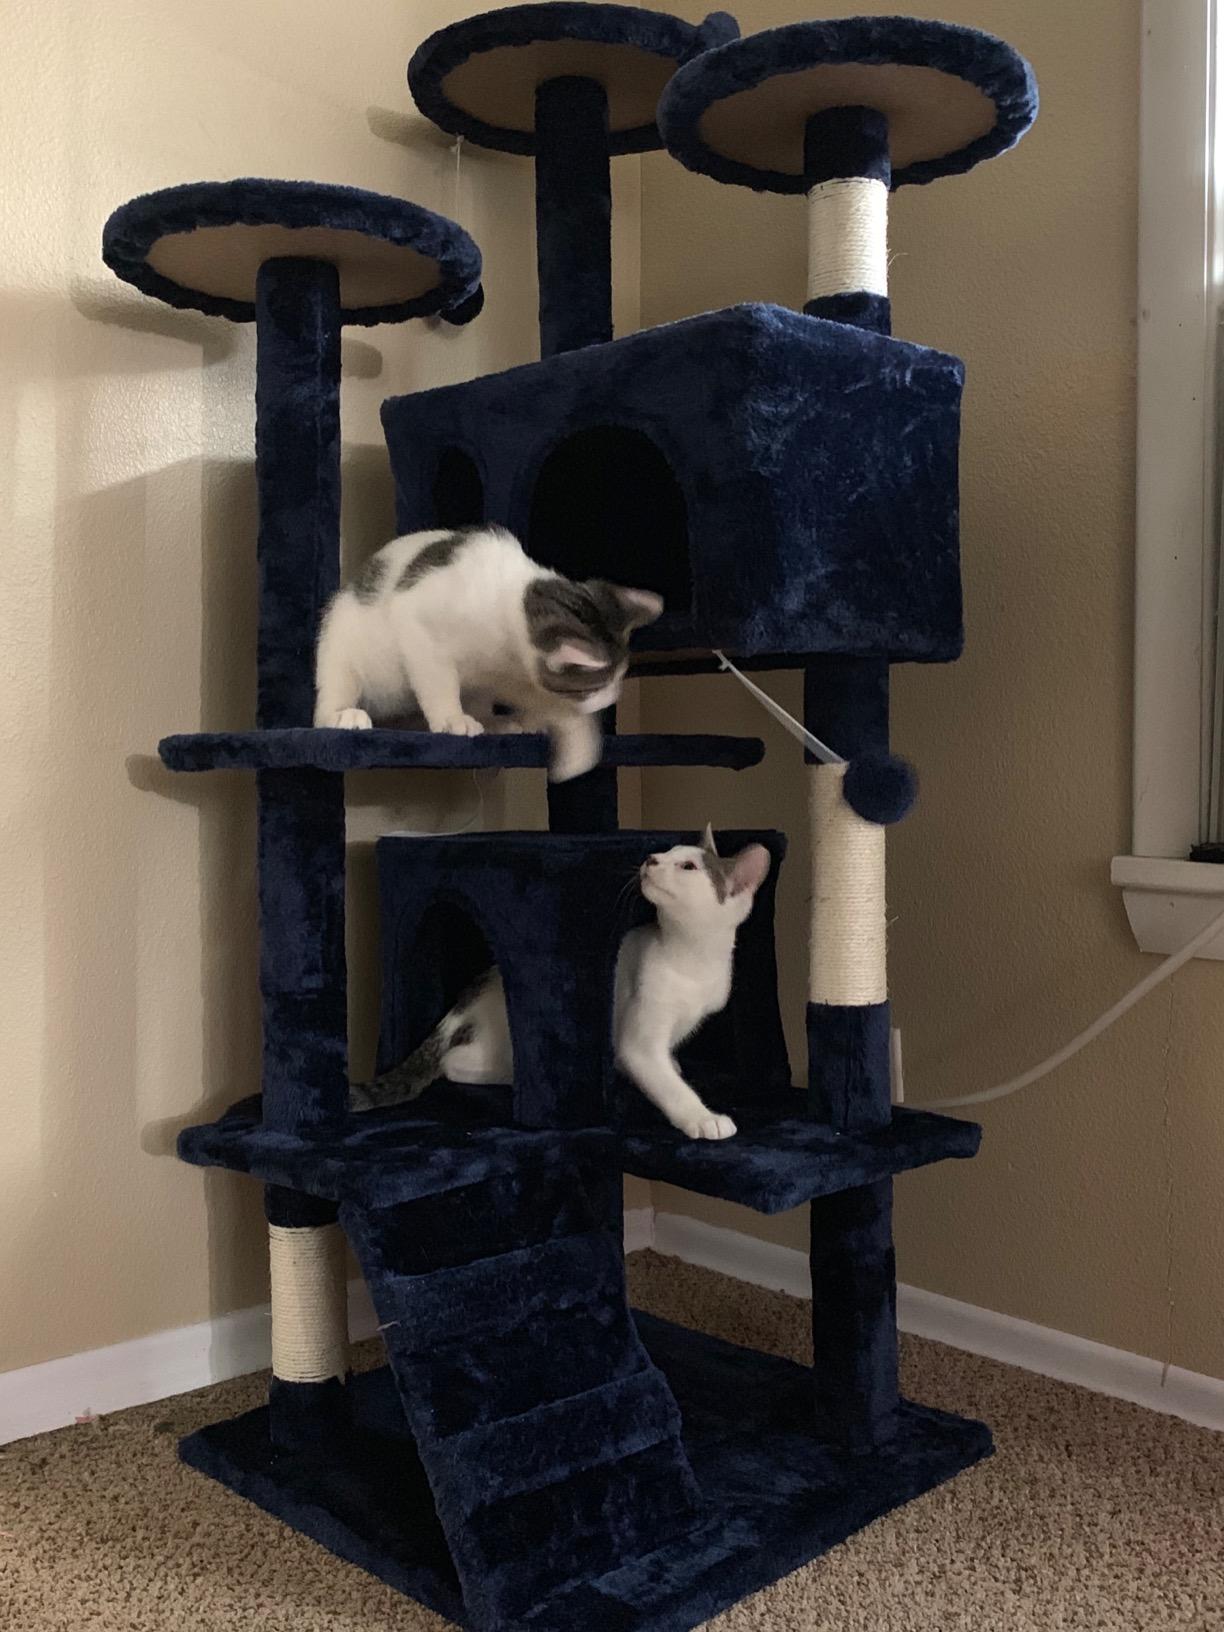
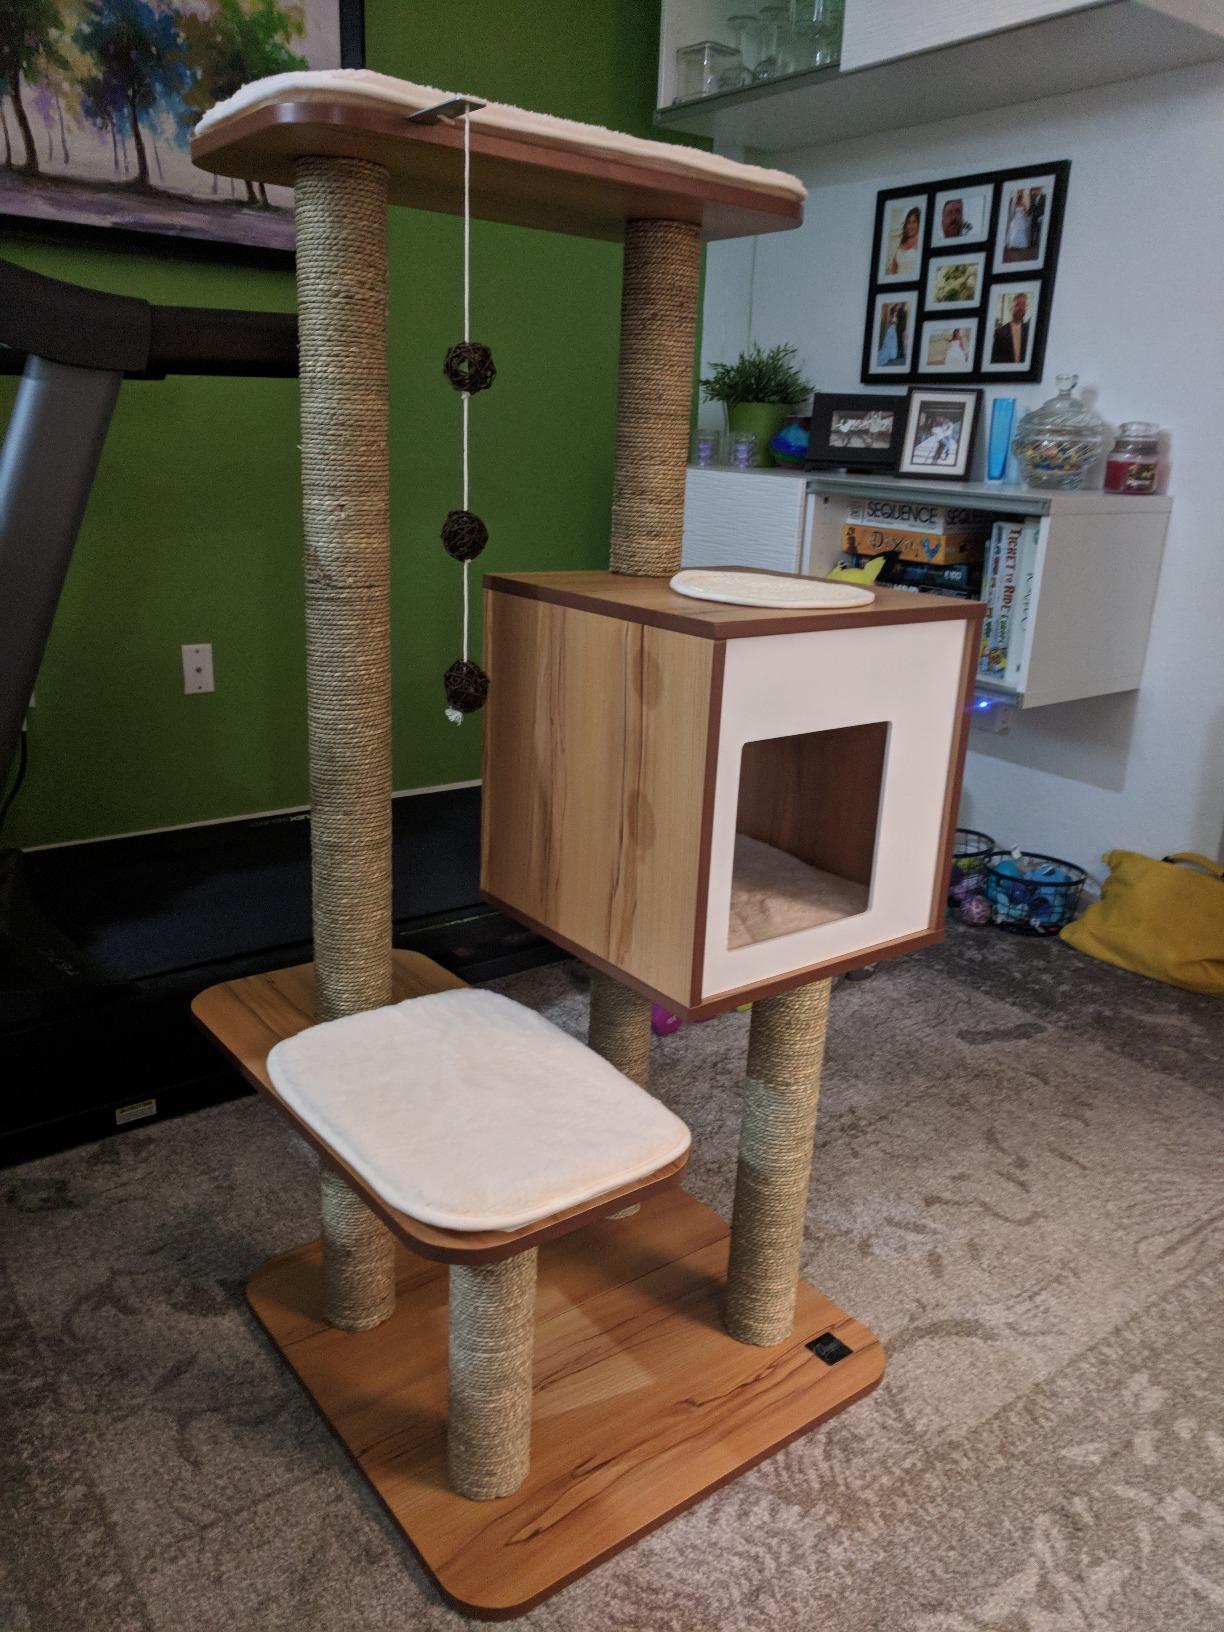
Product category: items_cat tree
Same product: no